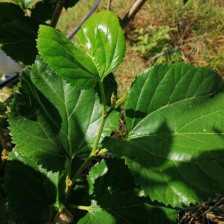
Variety: Buriram60